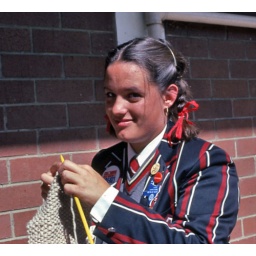
During our lunch breaks, the girls and I would sit in a circle on the sidewalk and knit. How bizarre!